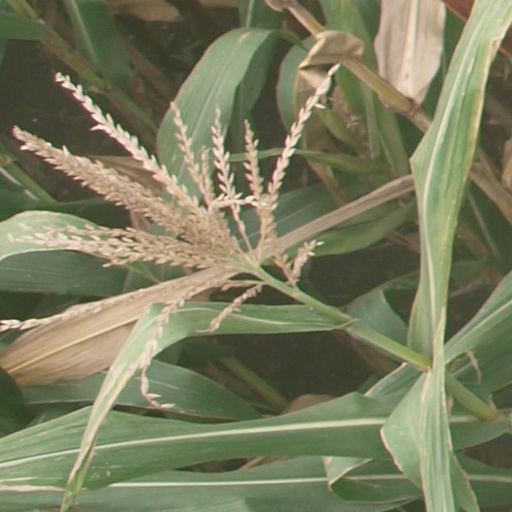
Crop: maize; corn